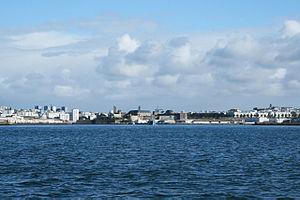
Brest /bʁɛst/ est une commune française, chef-lieu d’arrondissement du département du Finistère dans la région Bretagne. C'est un port important, deuxième port militaire en France après Toulon, situé à l'extrémité ouest de la Bretagne.